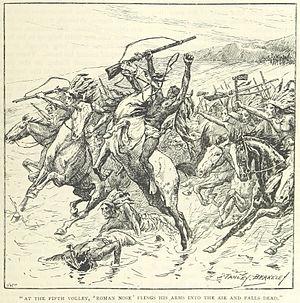
Roman Nose ou Hook Nose, né vers 1835, mort le 17 septembre 1868, était un guerrier cheyenne, l'un des plus estimés de son peuple dans les années 1860. Appelé Sautie quand il était jeune, on lui donne ensuite le nom guerrier de Woqini, que les Américains traduisirent par Roman Nose.